Alcatraz Island

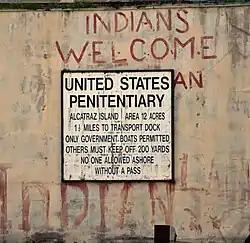
A lingering sign of the 1969–1971 Native American occupation

During the 29 years it was in use, the prison held some of the most notorious criminals in American history, including gangsters such as Al Capone, Robert Franklin Stroud (the "Birdman of Alcatraz"), George "Machine Gun" Kelly and Bumpy Johnson, and political terrorists such as Rafael Cancel Miranda, a member of the Puerto Rican Nationalist Party who attacked the United States Capitol building in 1954. Others included Mickey Cohen, Arthur R. "Doc" Barker, and Alvin "Creepy" Karpis, who served more time at Alcatraz than any other inmate. It also provided housing for the Bureau of Prisons staff and their families.